One clean qubit

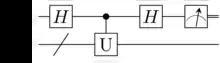
One clean qubit quantum circuit that estimates the trace of formula_1

In quantum information, the one clean qubit model of computation is performed an formula_2 qubit system with one pure state and formula_3 maximally mixed states. This model was motivated by highly mixed states that are prevalent in nuclear magnetic resonance quantum computers. It's described by the density matrix formula_4, where formula_5 is the identity matrix. In computational complexity theory, DQC1; also known as the deterministic quantum computation with one clean qubit is the class of decision problems solvable by a one clean qubit machine in polynomial time, upon measuring the first qubit, with an error probability of at most 1/poly(n) for all instances.